The Terrible Dogfish

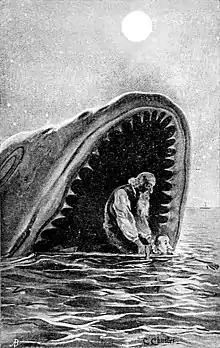
Pinocchio carries Geppetto on his back and swims out of its mouth. A 1902 drawing by Carlo Chiostri.

The Dogfish is first mentioned in Chapter XXIV, when Pinocchio, searching for his creator, Geppetto, is informed by a dolphin that he has likely been swallowed by the Dogfish which "...for some days has come to wreak extermination and desolation in our waters".